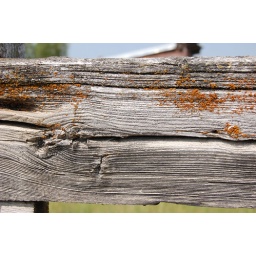
Fence near the red barn by the baseball field in Driggs